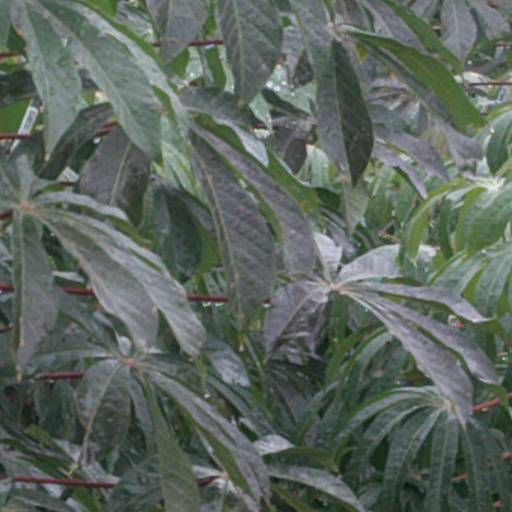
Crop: cassava